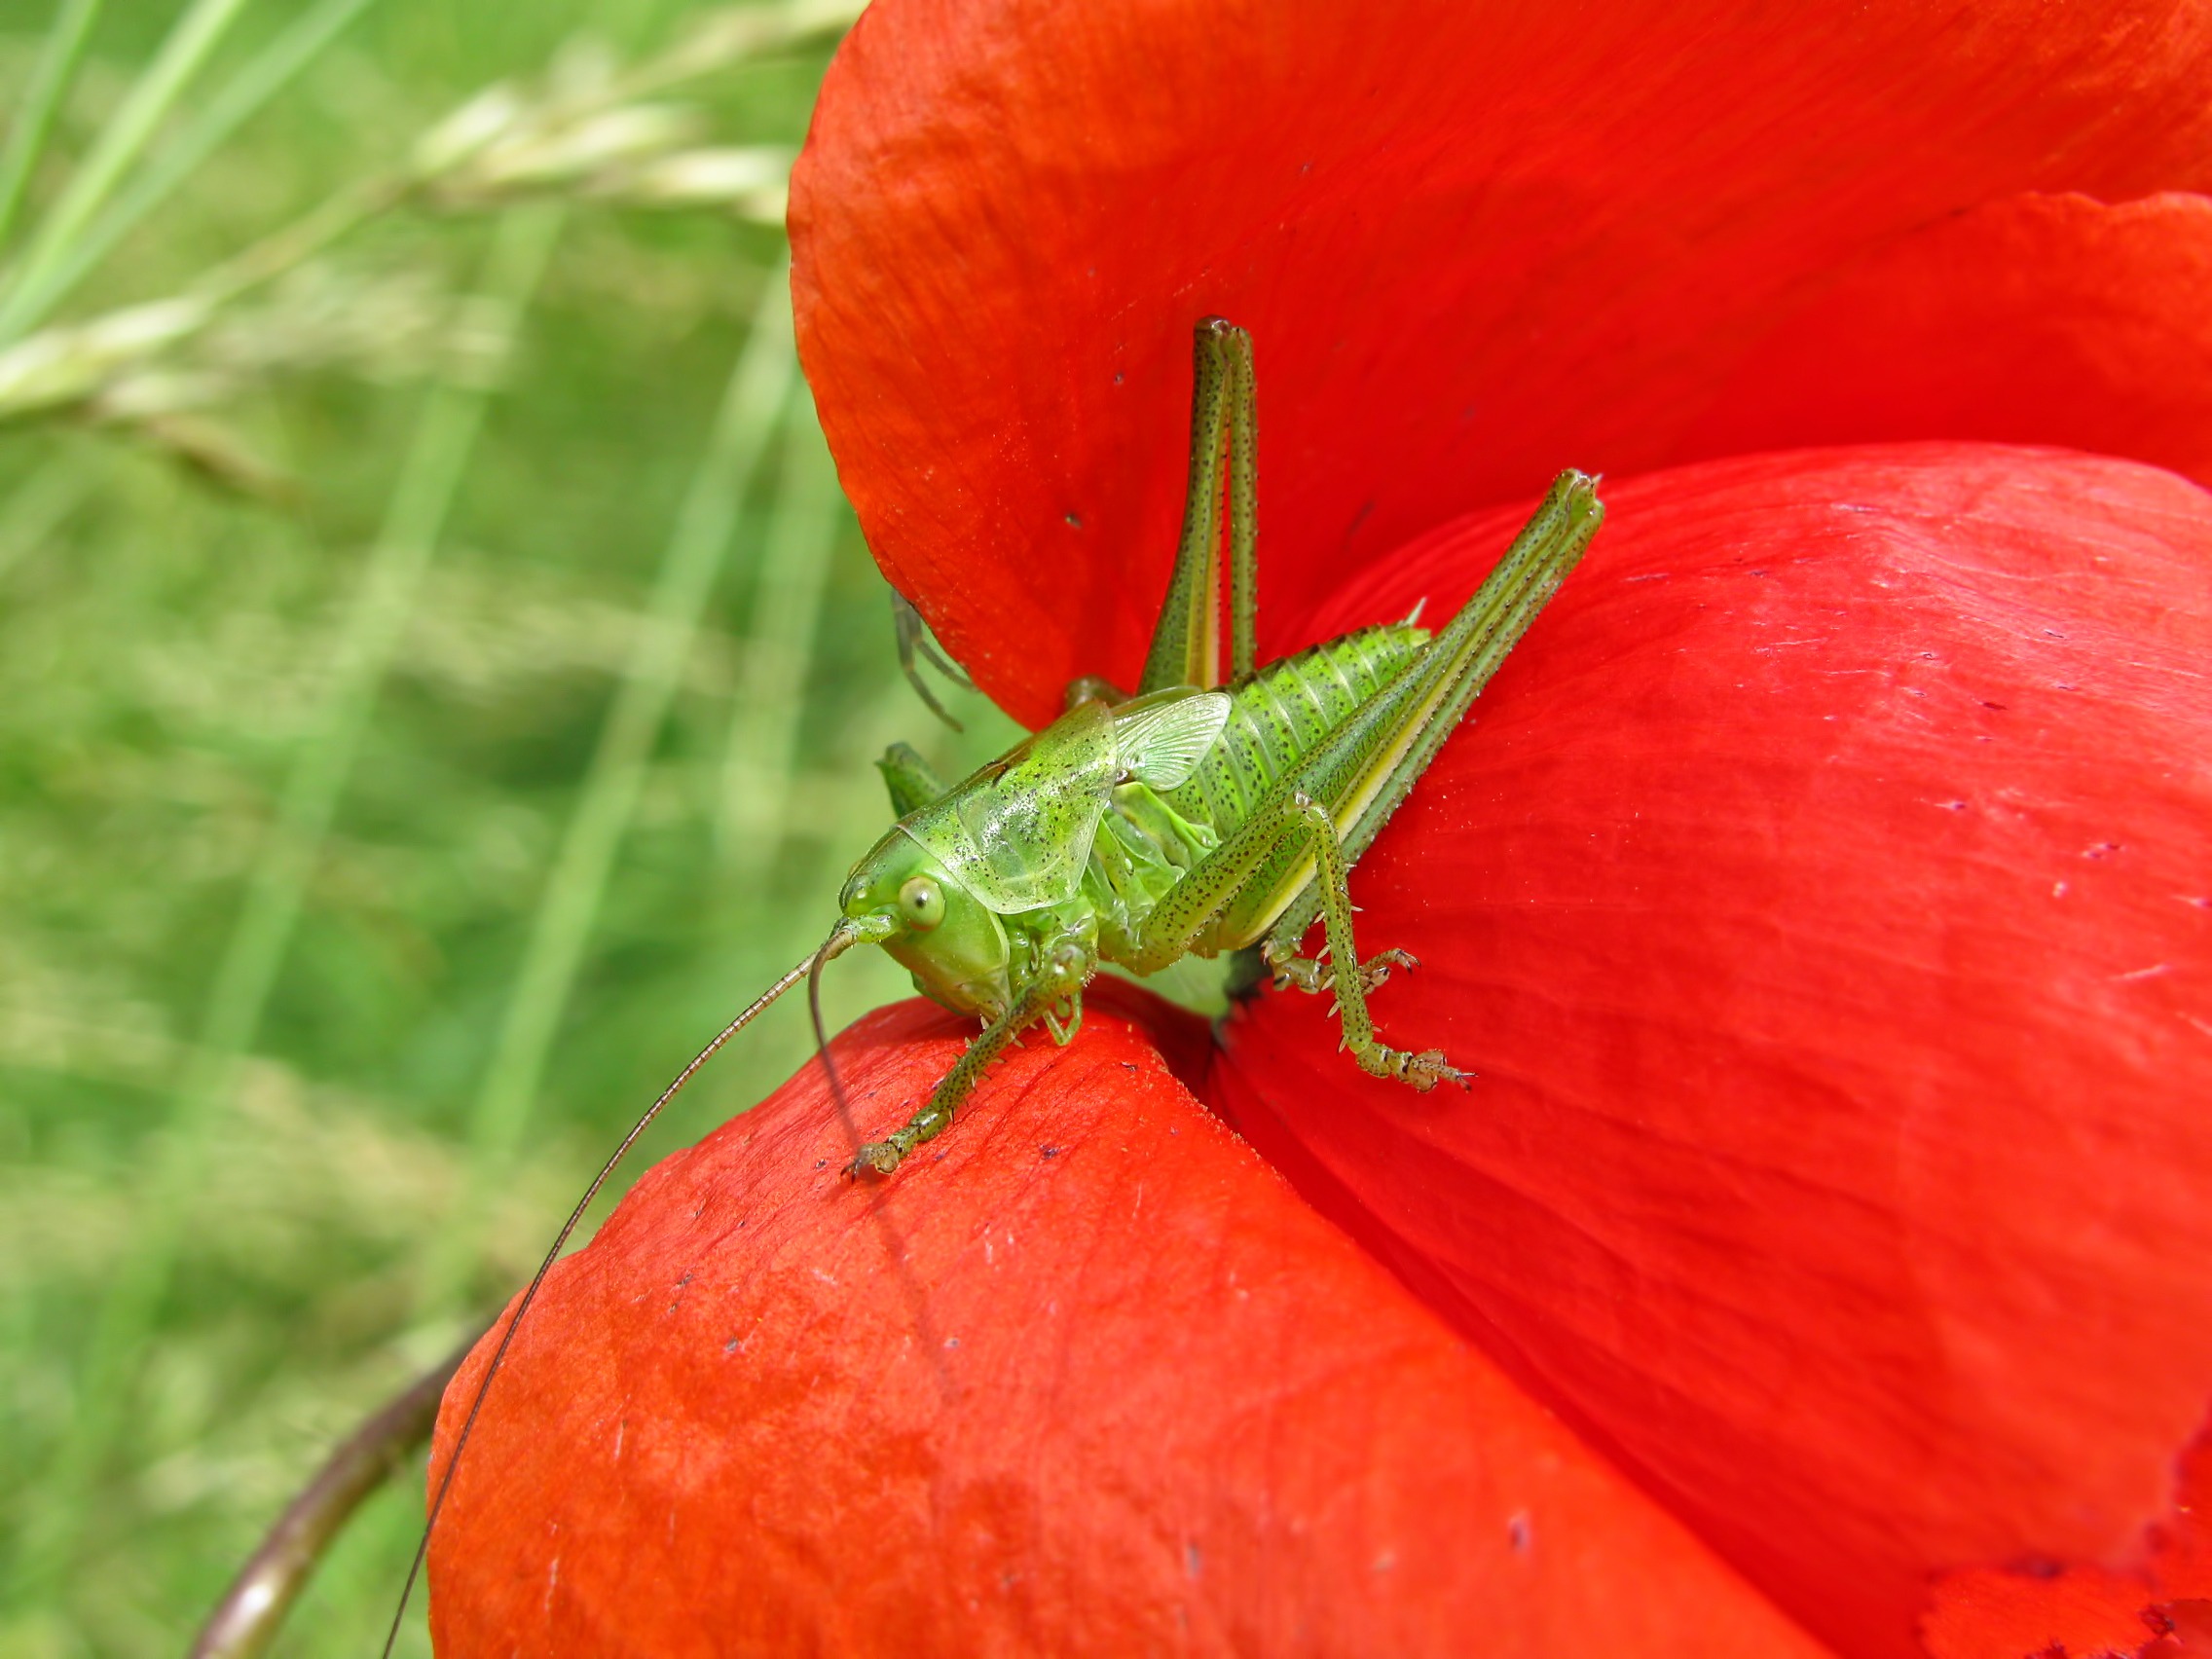
nature, blossom, plant, photography, leaf, flower, petal, animal, spring, green, red, insect, invertebrate, close up, colors, grasshopper, macro photography, flowering plant, field poppy, land plant